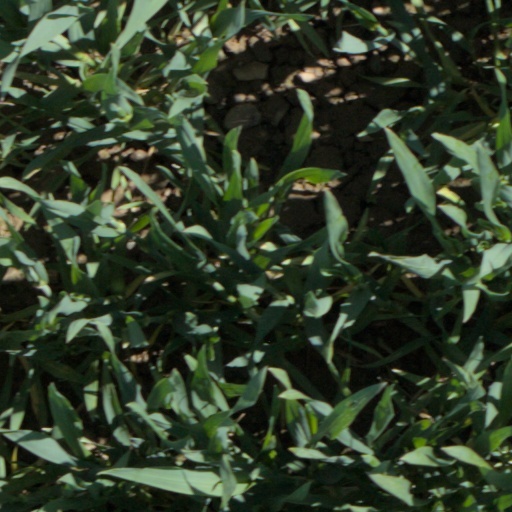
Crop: wheat